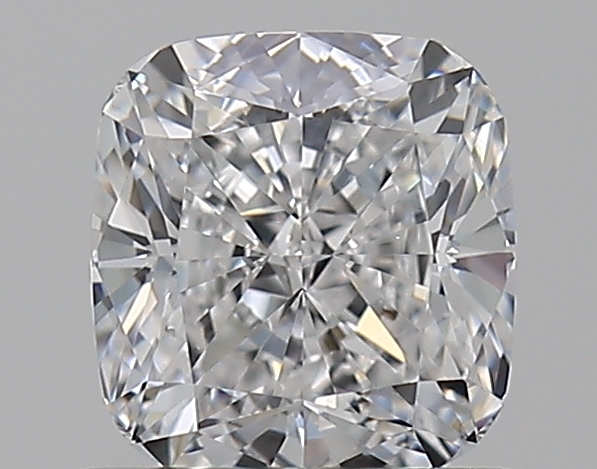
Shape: cushion
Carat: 0.82
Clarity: VS2
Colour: E
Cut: EX
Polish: EX
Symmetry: EX
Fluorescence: F
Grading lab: GIA
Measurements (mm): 5.39 x 5.09 x 3.43